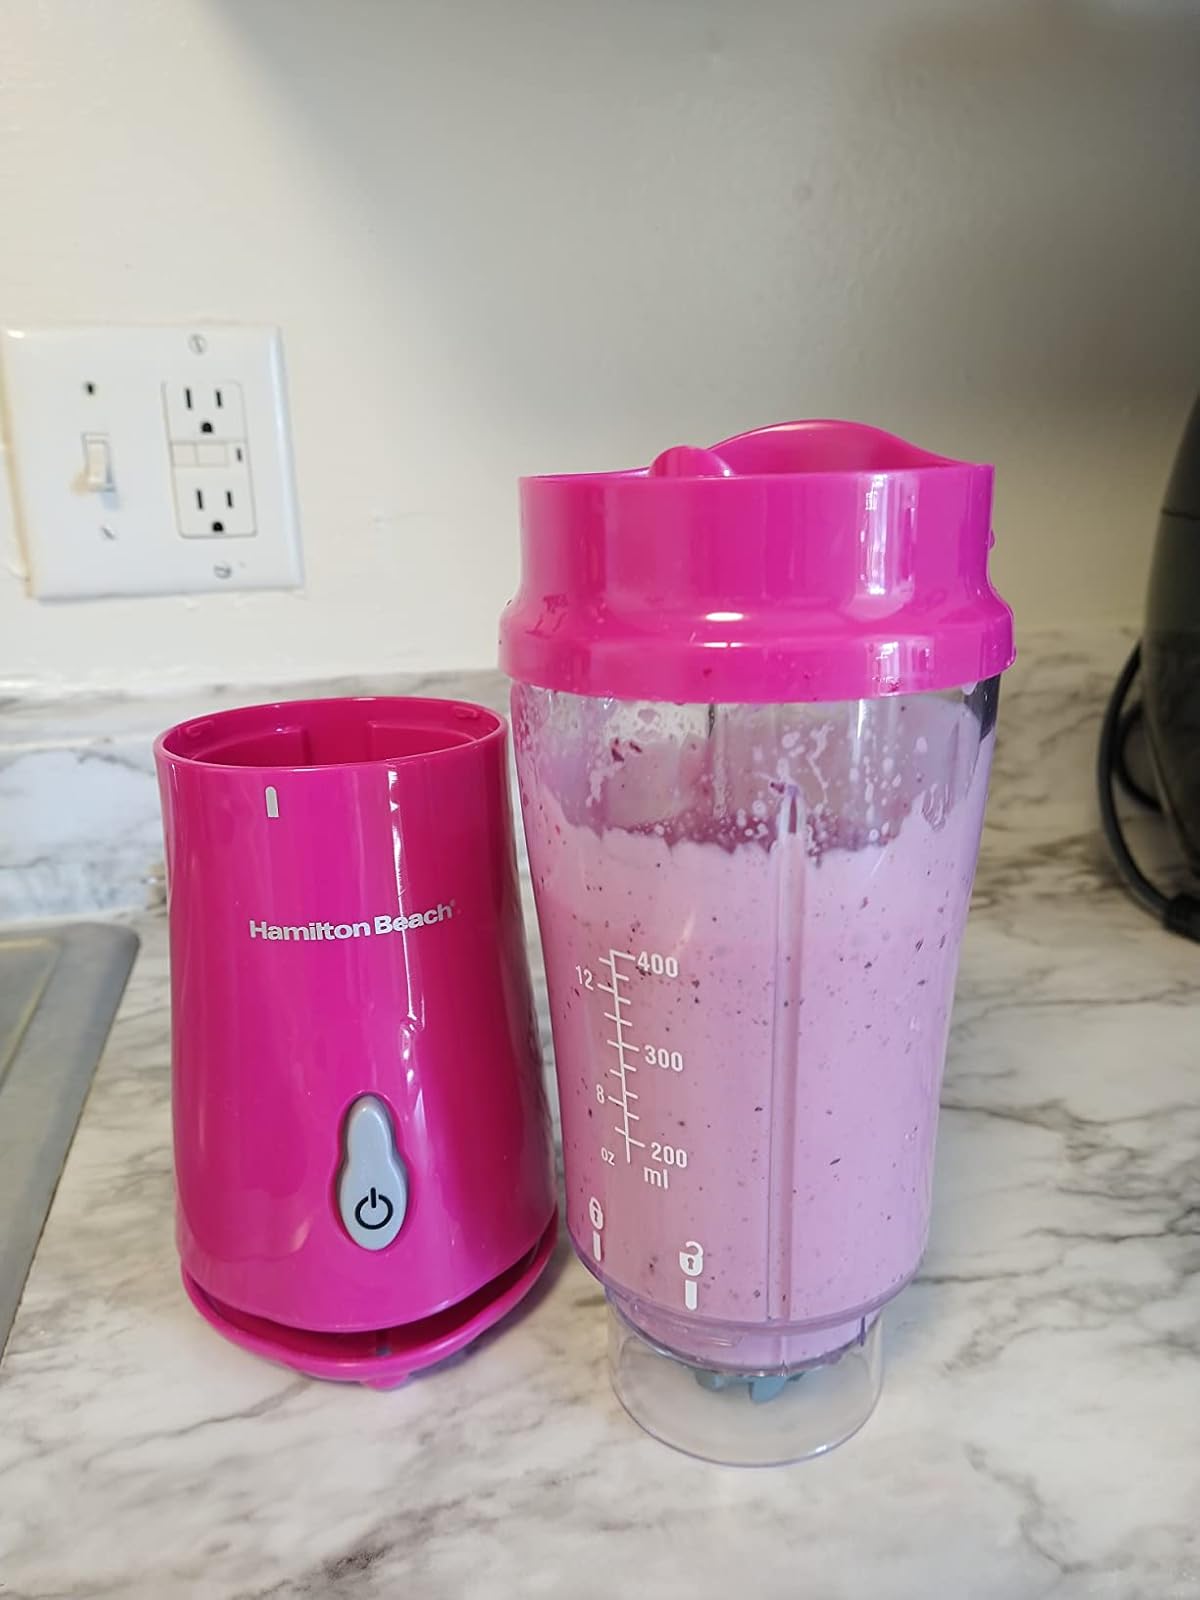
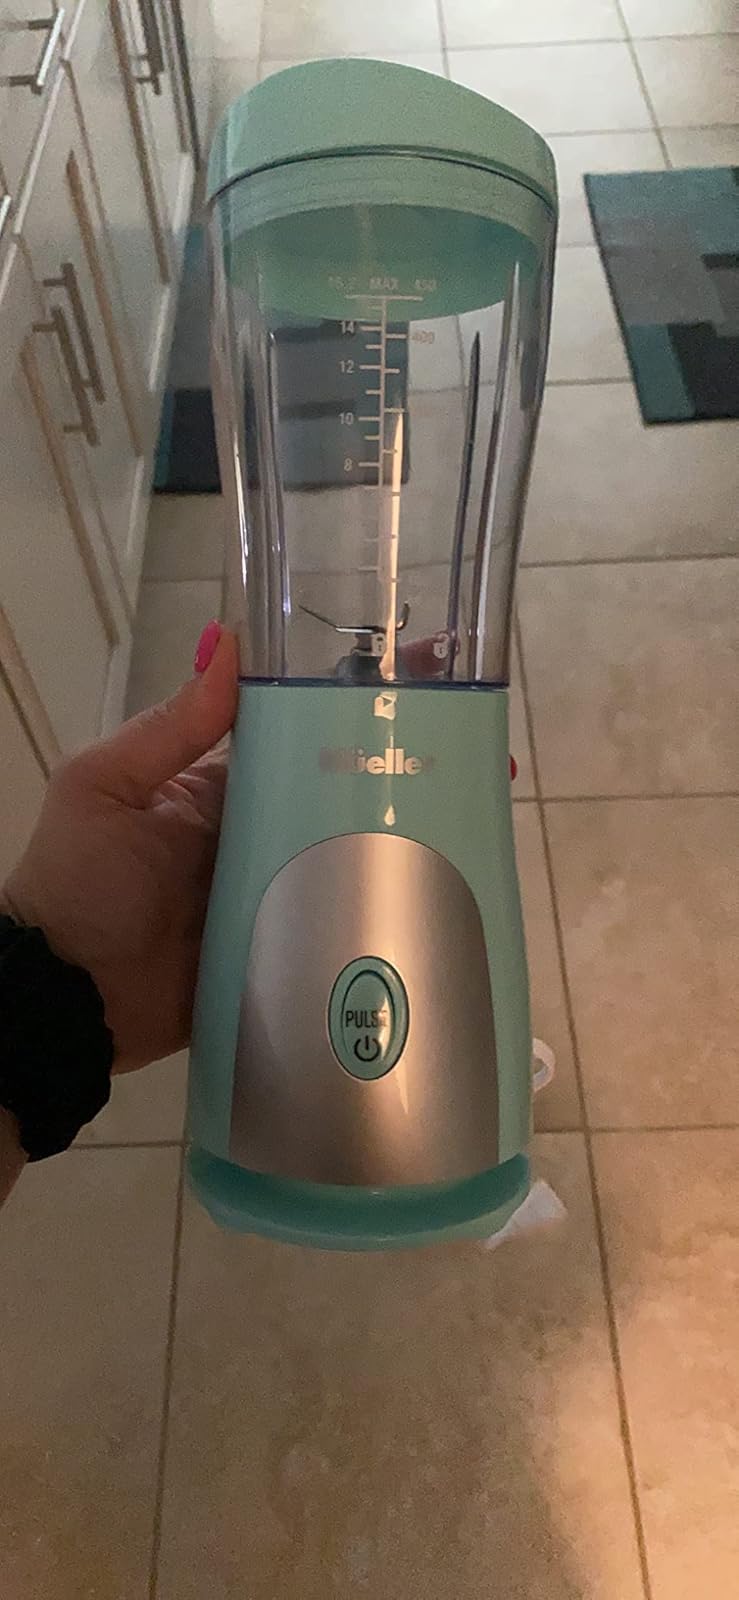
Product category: items_blender
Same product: no